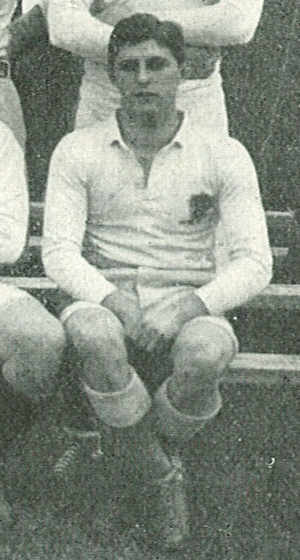
Portrait de Cyril Lowe, un joueur de rugby à XV international anglais. La photo a été prise en 1913 avant le match France-Angleterre du Tournoi des cinq nations.
La liste des joueurs sélectionnés en équipe d'Angleterre de rugby à XV comprend 1 413 joueurs au 23 février 2020, le dernier étant Ben Earl retenu pour la première fois en équipe nationale le 8 février 2020 contre l'Écosse. Le premier Anglais sélectionné est John Bentley le dimanche 27 mars 1871 contre l'Écosse. L'ordre établi prend en compte la date de la première sélection, puis la qualité de titulaire ou remplaçant et enfin l'ordre alphabétique.
Cyril Nelson Lowe, né le 7 octobre 1891 et mort le 6 février 1983 à Mid-East Surrey, est un joueur anglais de rugby à XV râblé, ayant occupé le poste de ailier gauche en sélection nationale et joué au Blackheath RC, après trois premières années de jeu à Cambridge University RUFC.